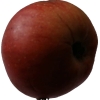
Label: Apple 17